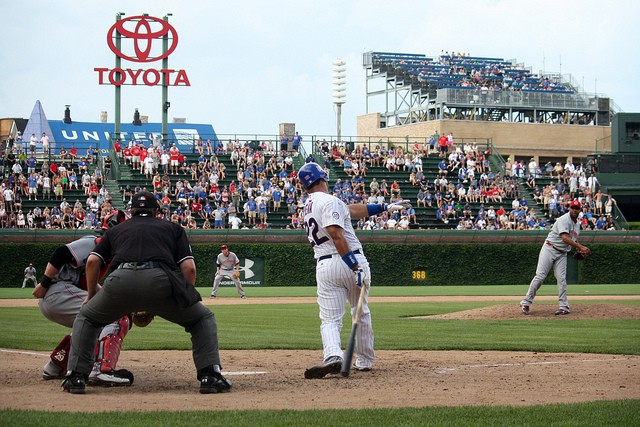
user: Given an image and a question. Answer the question in a short answer. Question: How is toyota involved with his activity? Short Answer:
assistant: sponser